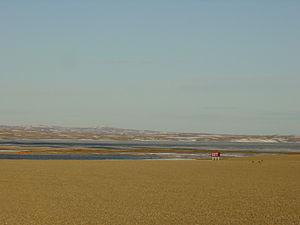
L'aéroport de Paulatuk-Nora Aliqatchialuk Ruben est un aéroport situé dans les Territoires du Nord-Ouest, au Canada.